Curragh Camp

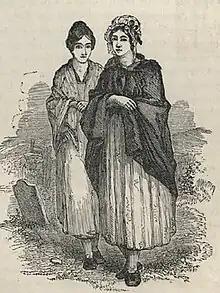
Two anonymous 'Wrens of the Curragh'

The Wrens of the Curragh were a community of women, who lived close to the Camp, in order that many of the women could be paid for sex work by the soldiers there. The Camp, like many military garrisons in Ireland at the time, attracted large numbers of prostitutes. It was mentioned in the British Parliament's Contagious Disease Acts, which allowed the authorities to stop and arrest women if they suspected them of being prostitutes.